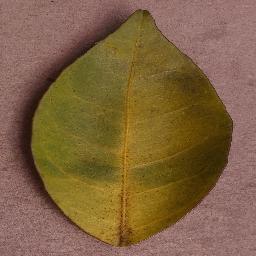
Label: Orange___Haunglongbing_(Citrus_greening)